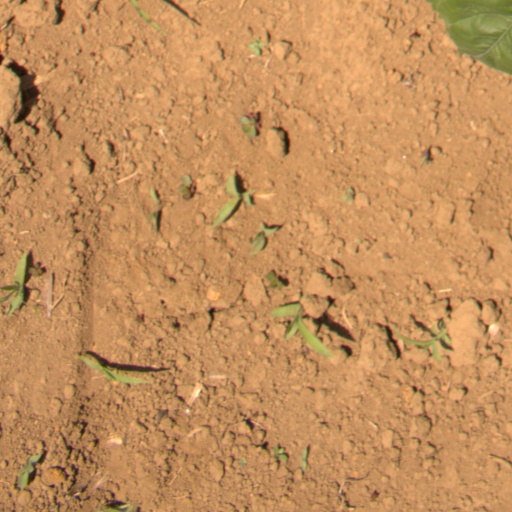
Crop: Jerusalem artichoke